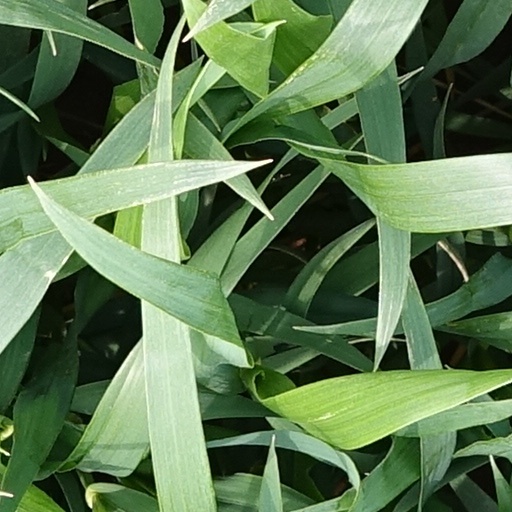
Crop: wheat